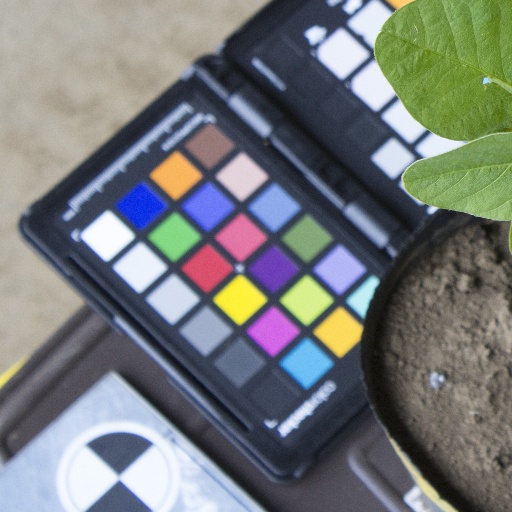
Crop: soybean